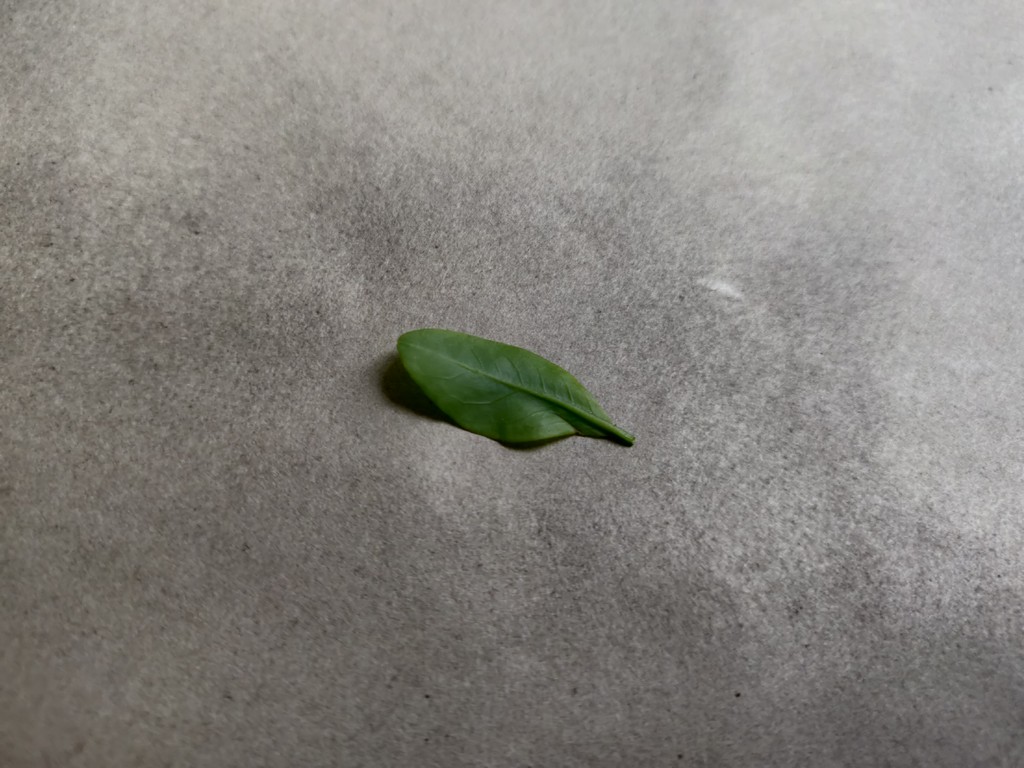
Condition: Healthy
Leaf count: single
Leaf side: back